Kirill Medvedev

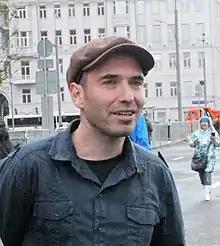
Medvedev in Moscow on June 10, 2018 in a rally "For a free Russia without repression and despotism"

Kirill Medvedev (born 19 June 1975) is a Soviet and Russian activist, musician, translator and author who notably gave up the copyright to all his works in 2004. He is a key member of the musical group "Arkadiy Kots."